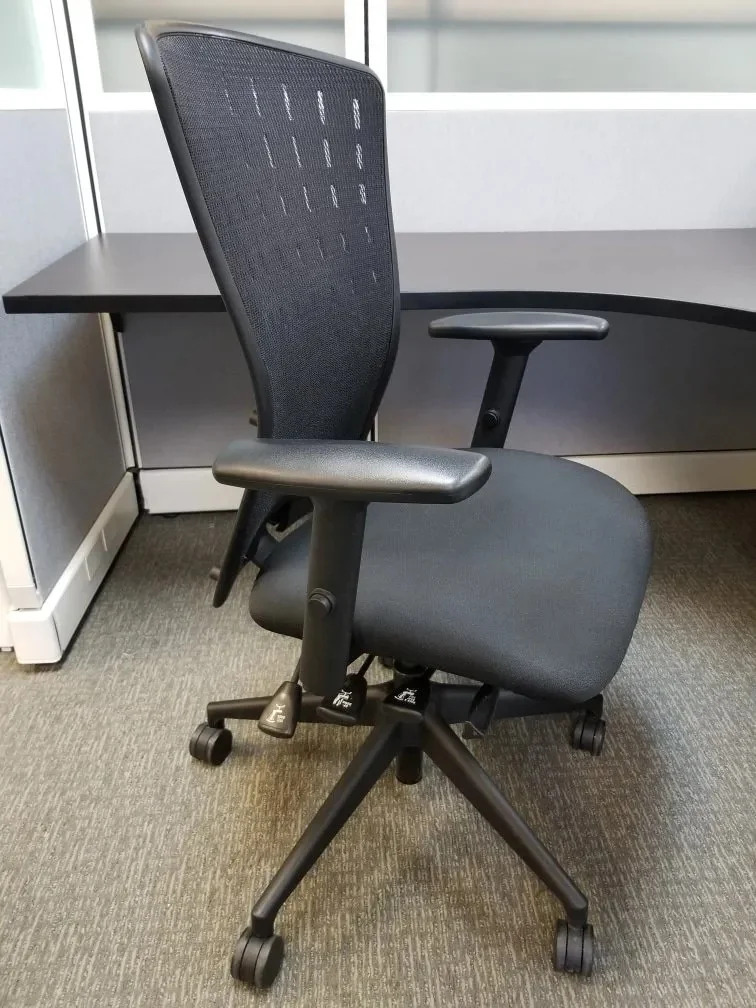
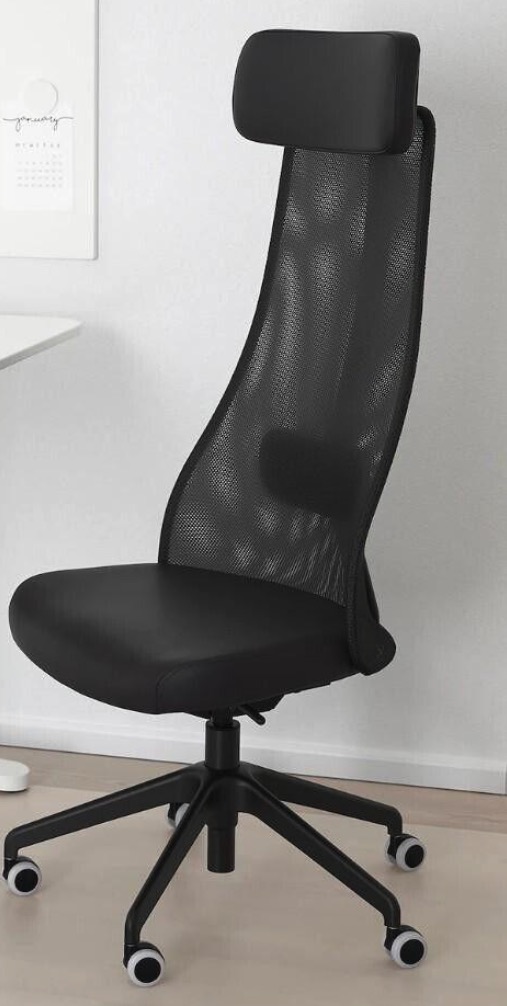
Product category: items_chair
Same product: no